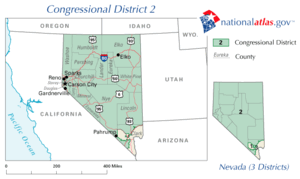
Dean Arthur Heller, né le 10 mai 1960 à Castro Valley, est un homme politique américain, membre du Parti républicain et sénateur du Nevada au Congrès des États-Unis depuis 2011.